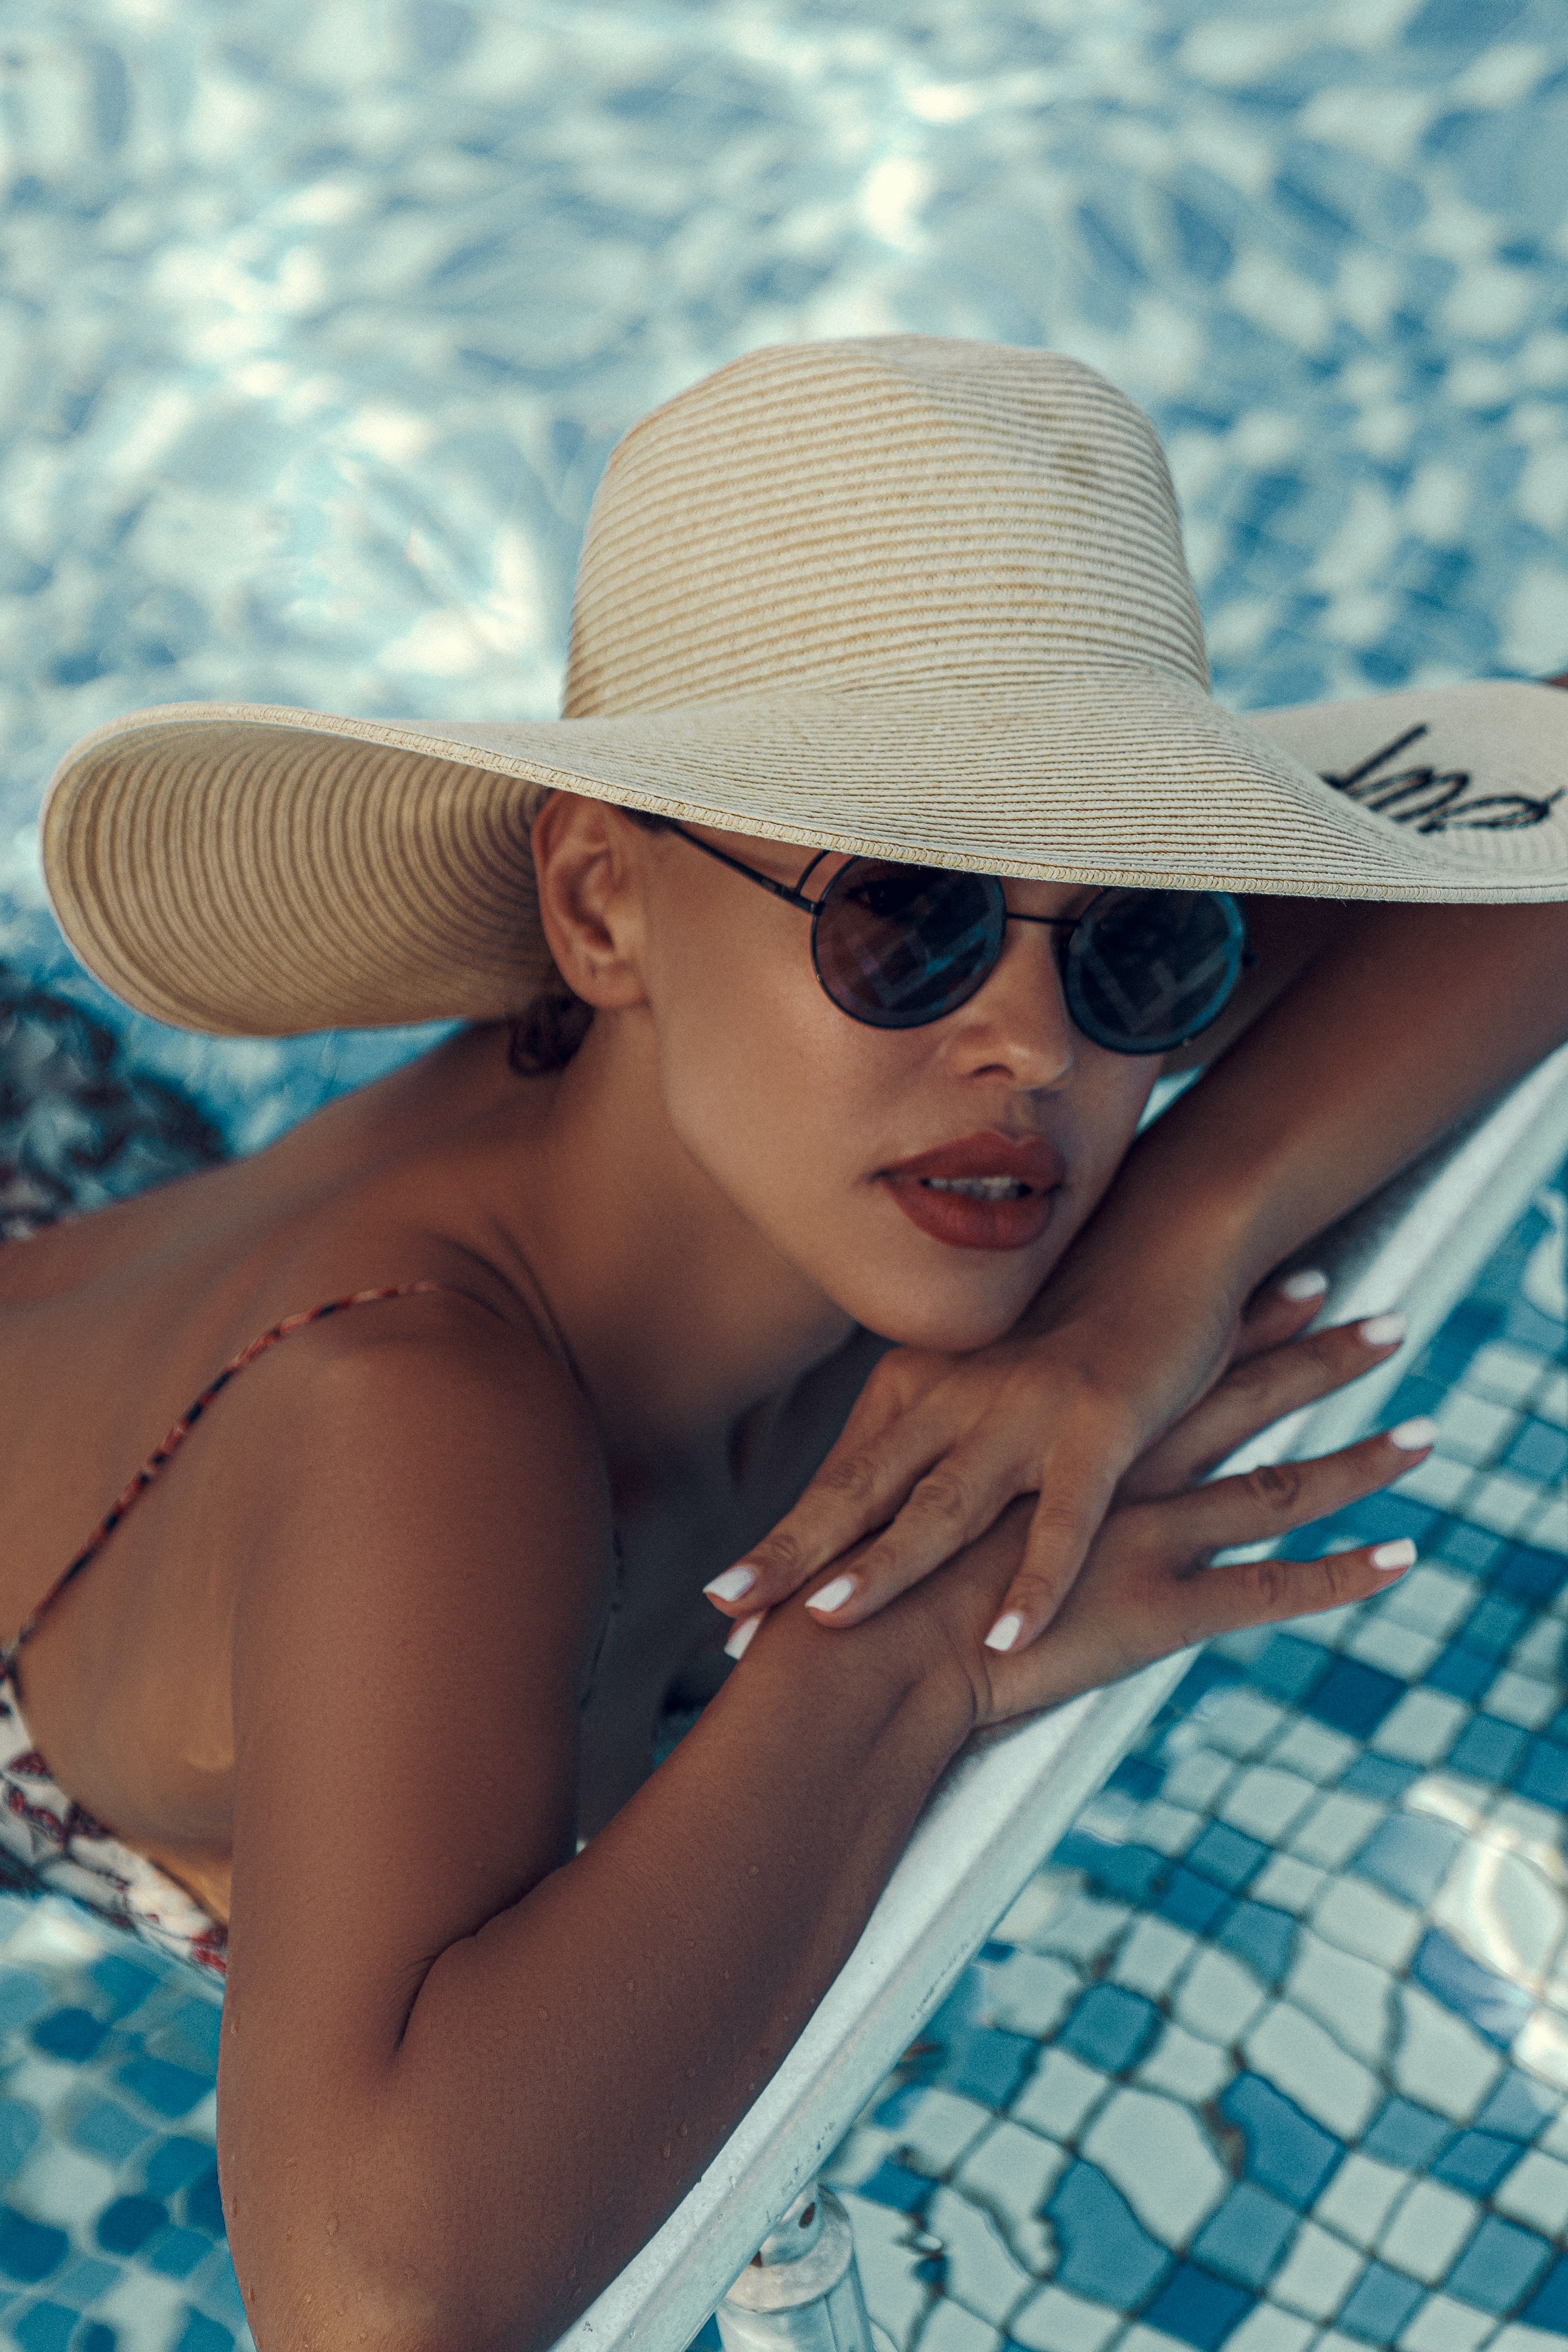
woman, lip, hairstyle, vision care, shoulder, facial expression, hat, sunglasses, eyewear, goggles, blue, sun hat, azure, happy, sunlight, body of water, headgear, fun, flash photography, People on beach, leisure, cool, aqua, travel, electric blue, blond, recreation, human leg, pattern, fashion accessory, landscape, sun tanning, vacation, ocean, plaid, sea, sand, tourism, child, portrait photography, personal protective equipment, photo shoot